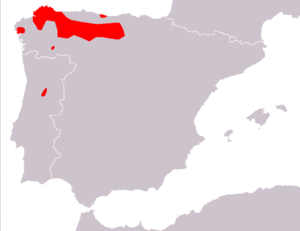
Iberolacerta monticola est une espèce de sauriens de la famille des Lacertidae.